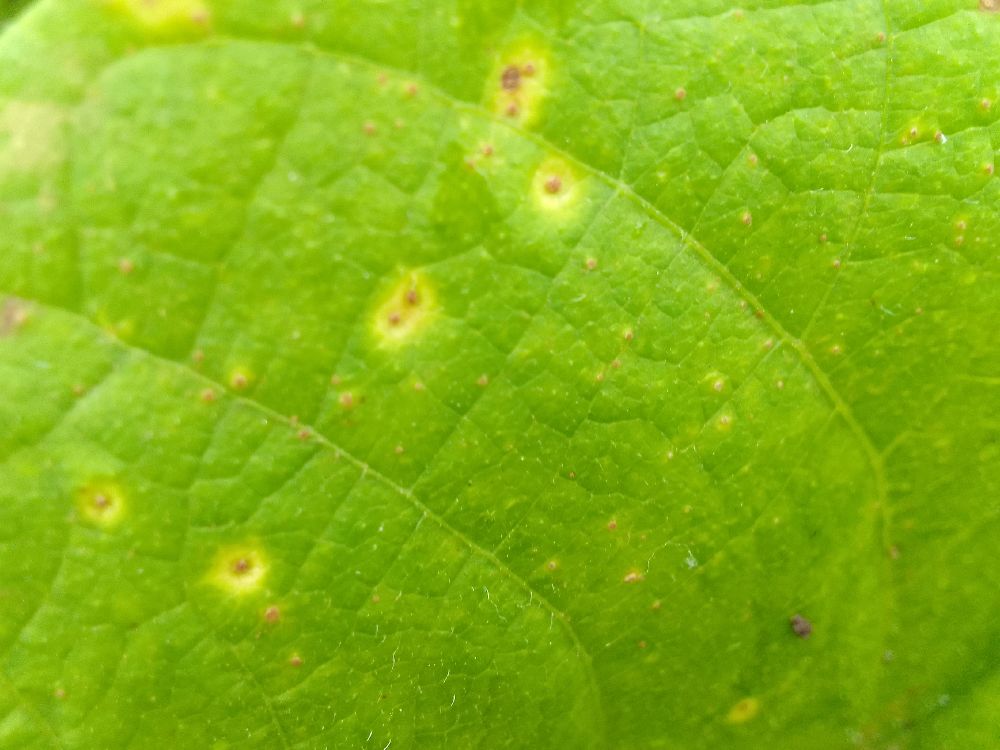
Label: rust